The Lion in Love (fable)

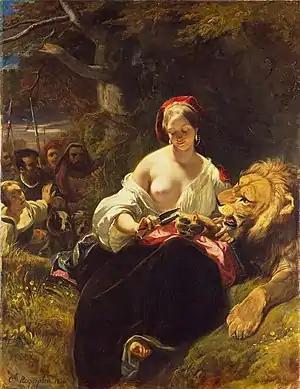
Camille Roqueplan's dark interpretation of the fable in the Wallace Collection

It was not until the 19th century that artists confronted the questionable morality of the human actors in the fable and treated the woman as more than a passive bystander. The change in attitude is evident in Camille Roqueplan's painting of 1836 which makes the lion's love-object the one who clips its claws (see left), a detail absent from the text. Its iconography is reminiscent of the story of Delilah's betrayal of Samson and especially those paintings in which Samson's head rests on her lap while she crops his hair and attackers lurk in the background. Another treatment of the theme is the 1851 statue by Guillaume Geefs in the Royal Museums of Fine Arts of Belgium, although in this case the lady is sitting on the lion's back as she works with her scissors.